Northern Ireland Assembly (1982)

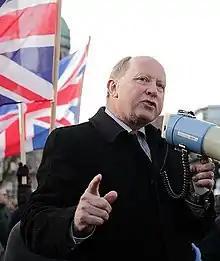
Jim Allister served as DUP Assembly Chief Whip and vice-chairman of Scrutiny Committee of Department of Finance and Personnel

When the Assembly reconvened in November 1983, Prior held a press conference during which he asserted that the Unionists could have done more to encourage the SDLP to participate in the Assembly and restated his opinion that the Assembly could not move beyond the initial phase without buy-in from Nationalists, stating "if Unionists want devolved government they have to show they are prepared to meet the SDLP and make statements that will encourage them to take their places." Days later republican paramilitaries opened fire on churchgoers at a Pentecostal Church in Darkley, County Armagh; in protest the UUP withdrew from the Assembly citing what they regarded as inadequate security. In the following months four UUP representatives (John Carson, Raymond Ferguson, James Kirkpatrick and William Thompson) defied the party line and returned to the Assembly. Westminster UUP MP Ken Maginnis attempted to amend the 1982 Act by altering the 70 per cent requirement so that it only applied to those attending the Assembly rather than the total elected membership, meaning a devolved government could be created without a role for Nationalist politicians. The Amendment was unsuccessful. The UUP returned to the Assembly in May 1984.